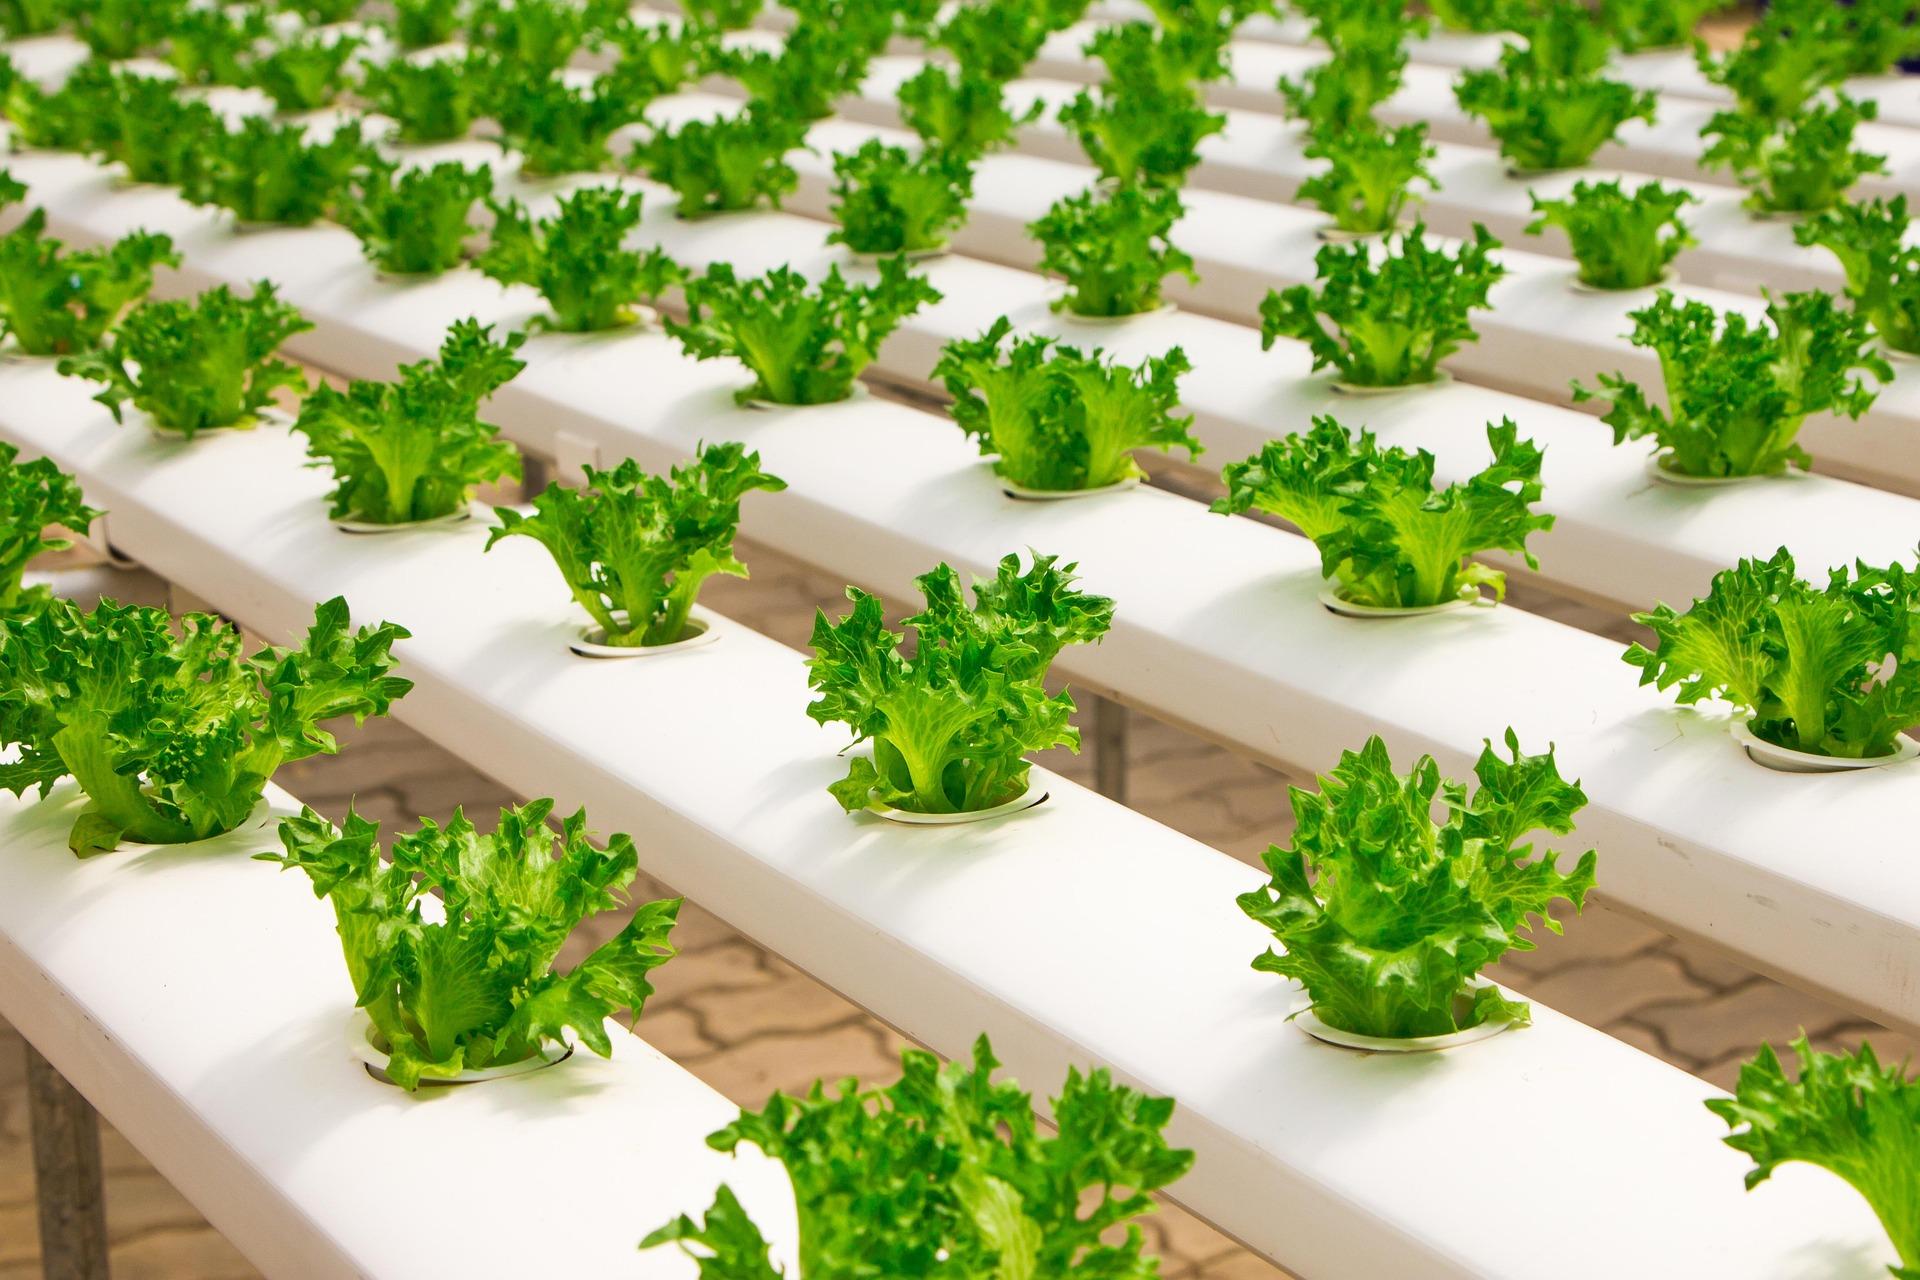
Mimea iliyokuwa na kustawi vizuri iliyooteshwa kwa kutumia njia na mfumo wa kilimo cha kisasa cha ki haidroponi, kinachohusisha matumizi ya maji yaliyotiwa virutubisho mbalimbali na muhimu kwa ajili ya ukuaji wa mimea bila kuhusisha matumizi ya udongo.